Félix-Ariel d'Assigny

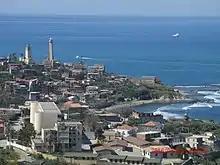
City of Dellys

He was promoted on 1 March 1831 to the rank of corvette captain of first class in the French navy.